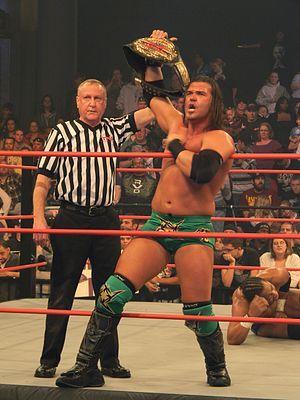
Frankie Kazarian, plus connu sous le diminutif de Kazarian, est un catcheur américain travaillant pour la Ring of Honor.
Un championnat est une compétition mettant aux prises plusieurs catcheurs dans le but de désigner un champion. Par extension, il peut aussi désigner la reconnaissance attribuée par les fédérations de catch sous forme de ceintures, appelées ceintures de champion ou de championnat. Les règnes sont déterminés par des combats dans lesquels les compétiteurs sont impliqués au travers de rivalités scénarisées.